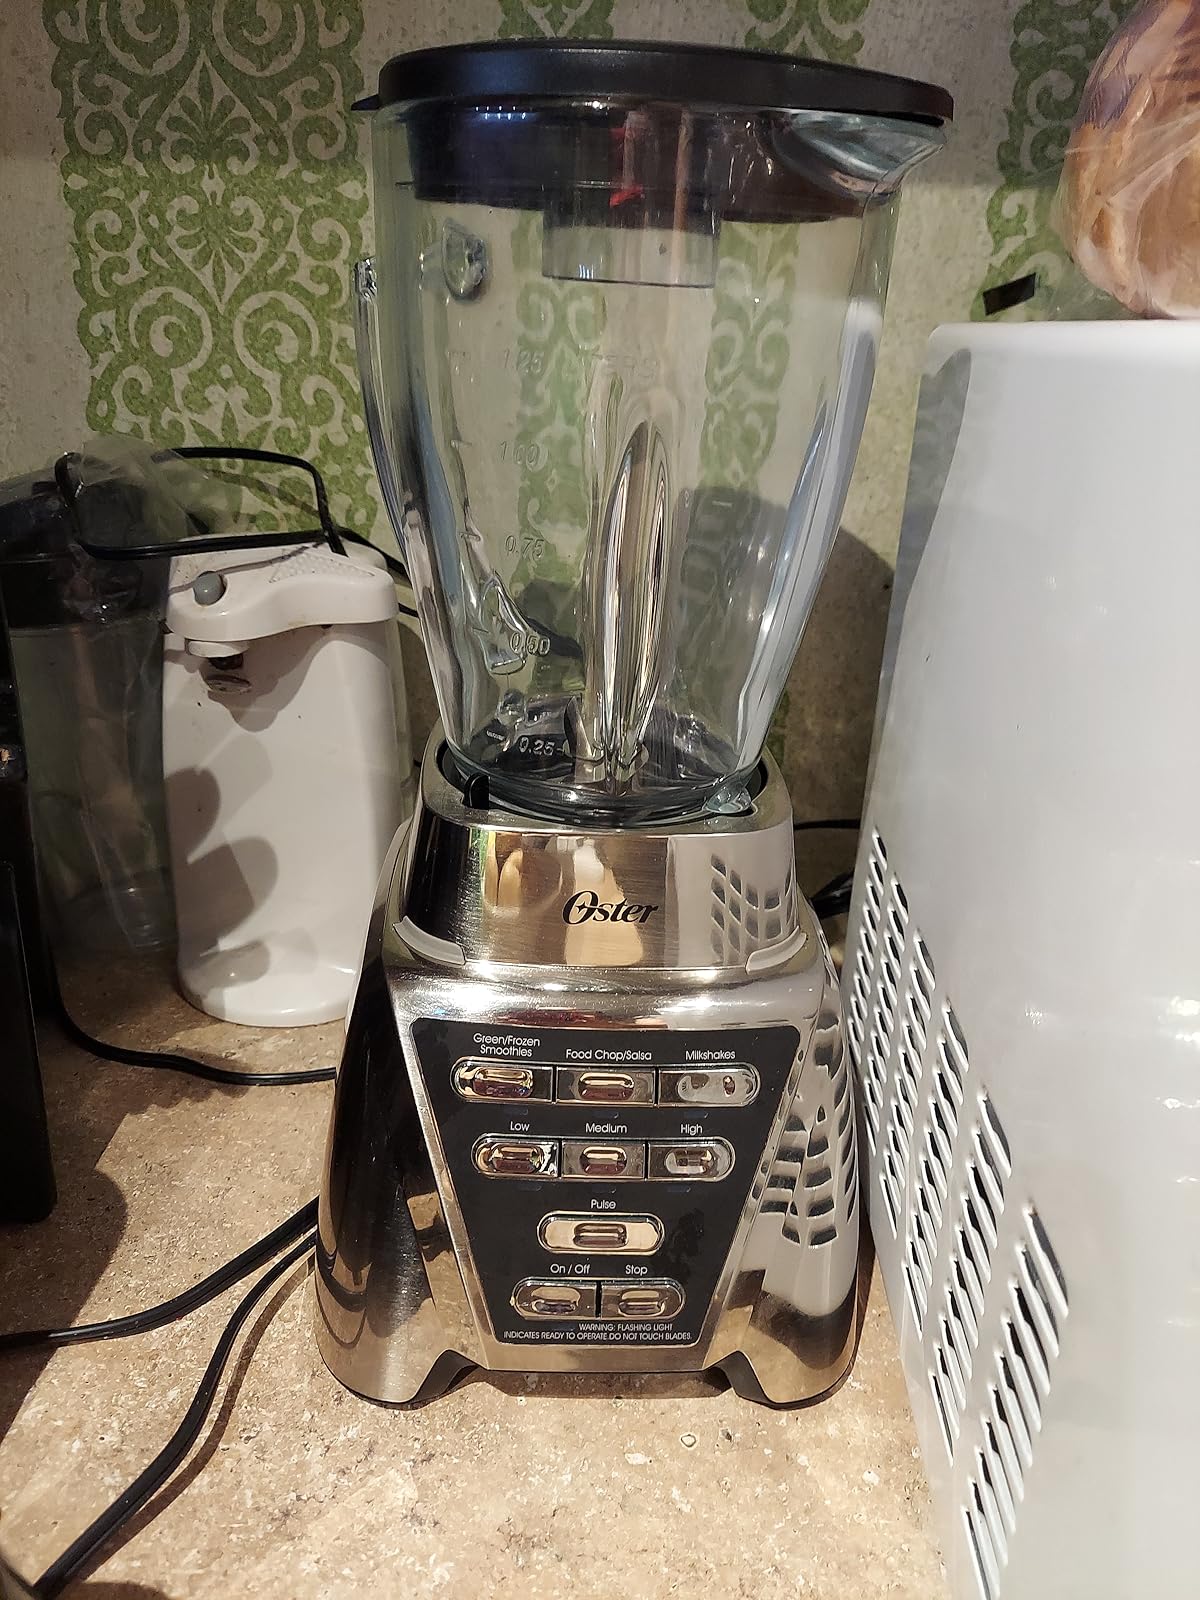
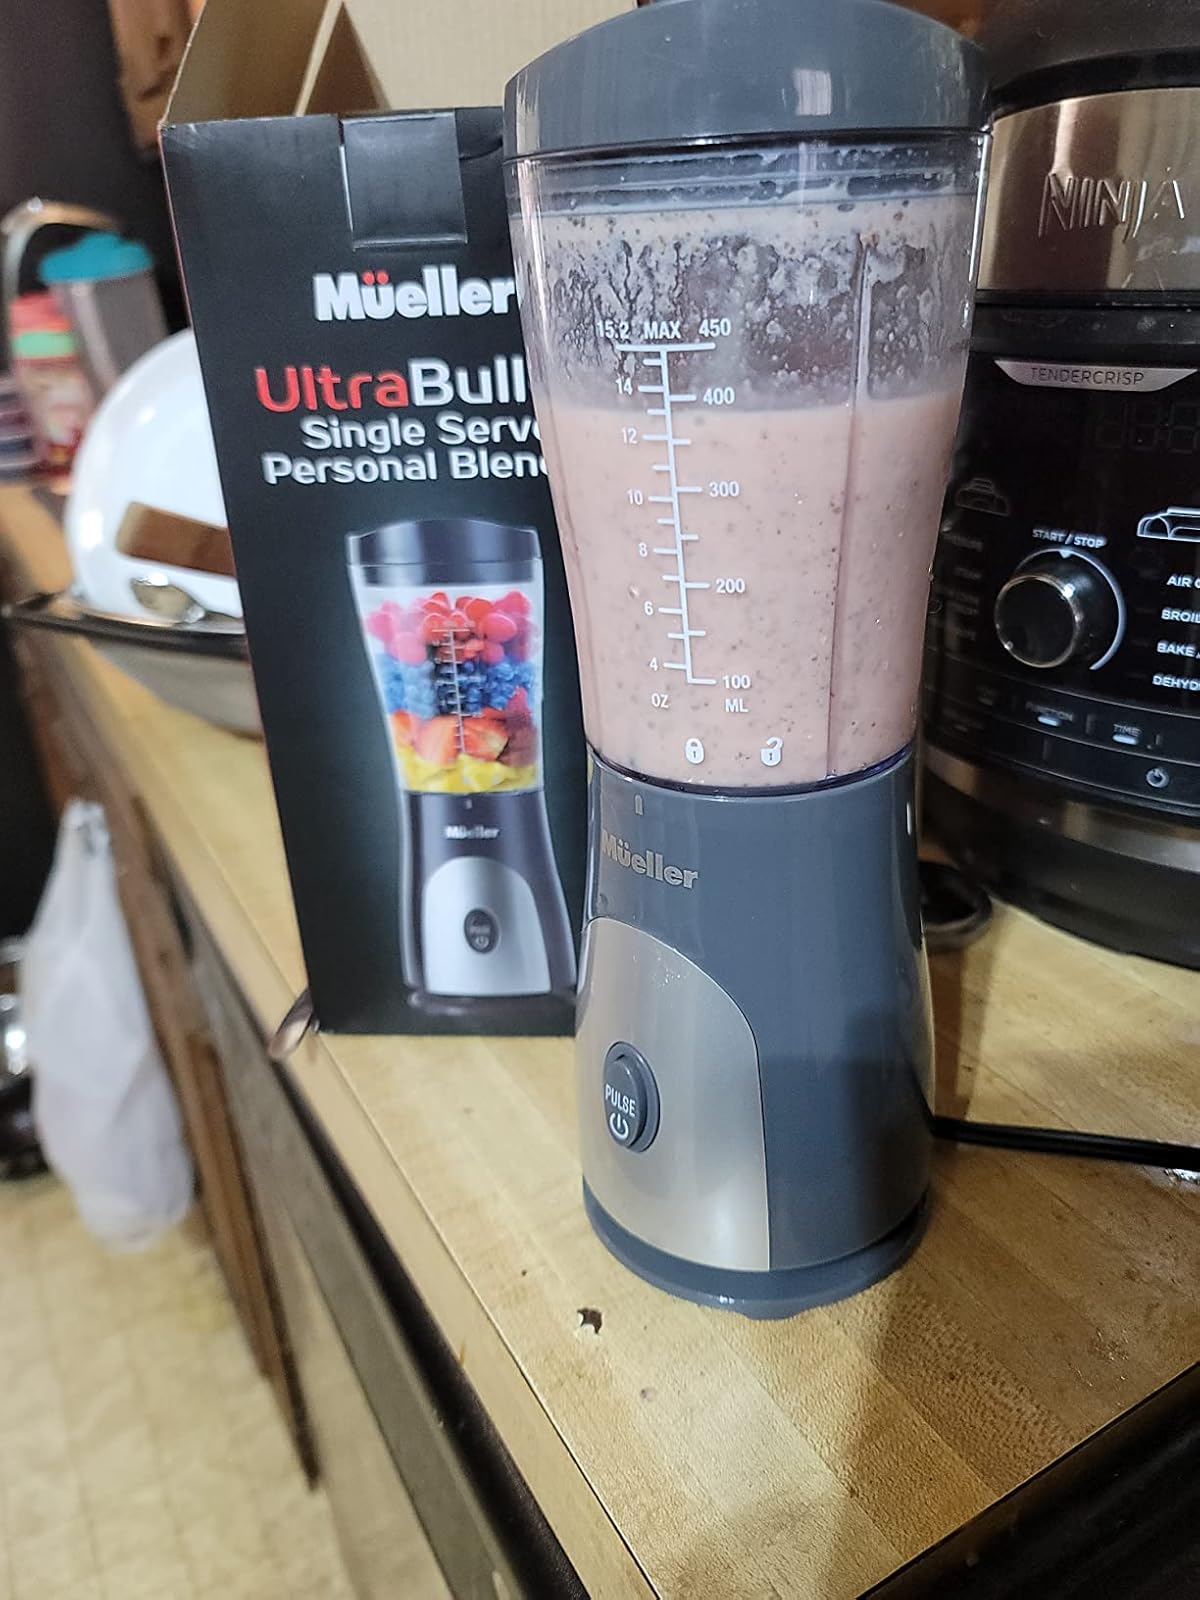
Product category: items_blender
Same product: no